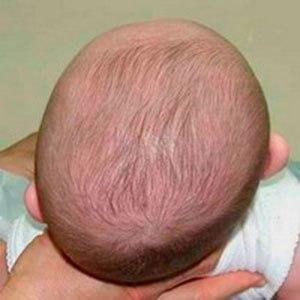
La plagiocéphalie est un signe clinique rhumatologique se traduisant par un aplatissement unilatéral de la voûte crânienne. Il en existe deux formes, aux natures totalement différentes :
La déformation positionnelle, ou plagiocéphalie positionnelle, est un signe clinique bénin se traduisant par une asymétrie plus ou moins importante de la boîte crânienne chez le nouveau-né. Développée in utero ou au cours des premiers mois de la vie, la déformation positionnelle non traitée peut rester intacte à l’âge adulte ou se réduire avec la croissance crânienne ou par correction spontanée de la statique cervicale chez le nourrisson. La déformation positionnelle est à ne pas confondre avec la déformation volontaire du crâne.